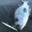
Label: flatfish